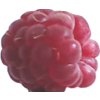
Label: raspberry